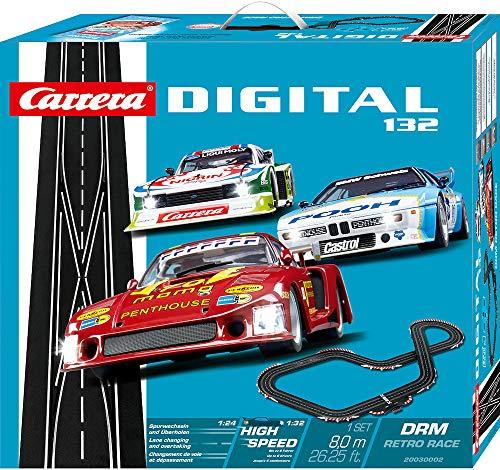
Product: DRM Retro Race
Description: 6 Racers on 2 lanes - in addition you can race with 2 Ghost or Pace cars.
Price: $343.37
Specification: ProductDimensions:12x5x5inches|ItemWeight:23.7pounds|ShippingWeight:23.7pounds(Viewshippingratesandpolicies)|ASIN:B07PH41R61|Itemmodelnumber:20030002|Manufacturerrecommendedage:3months-8years